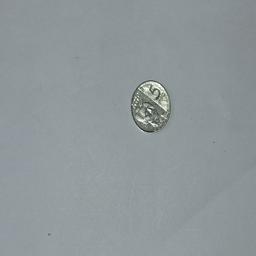
Label: 5_New_Front